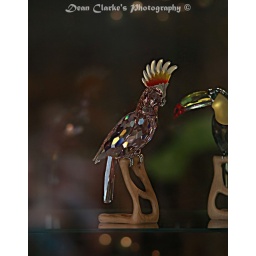
Saw this crystal bird in the window &amp;amp; just had to capture its beauty as u can see.